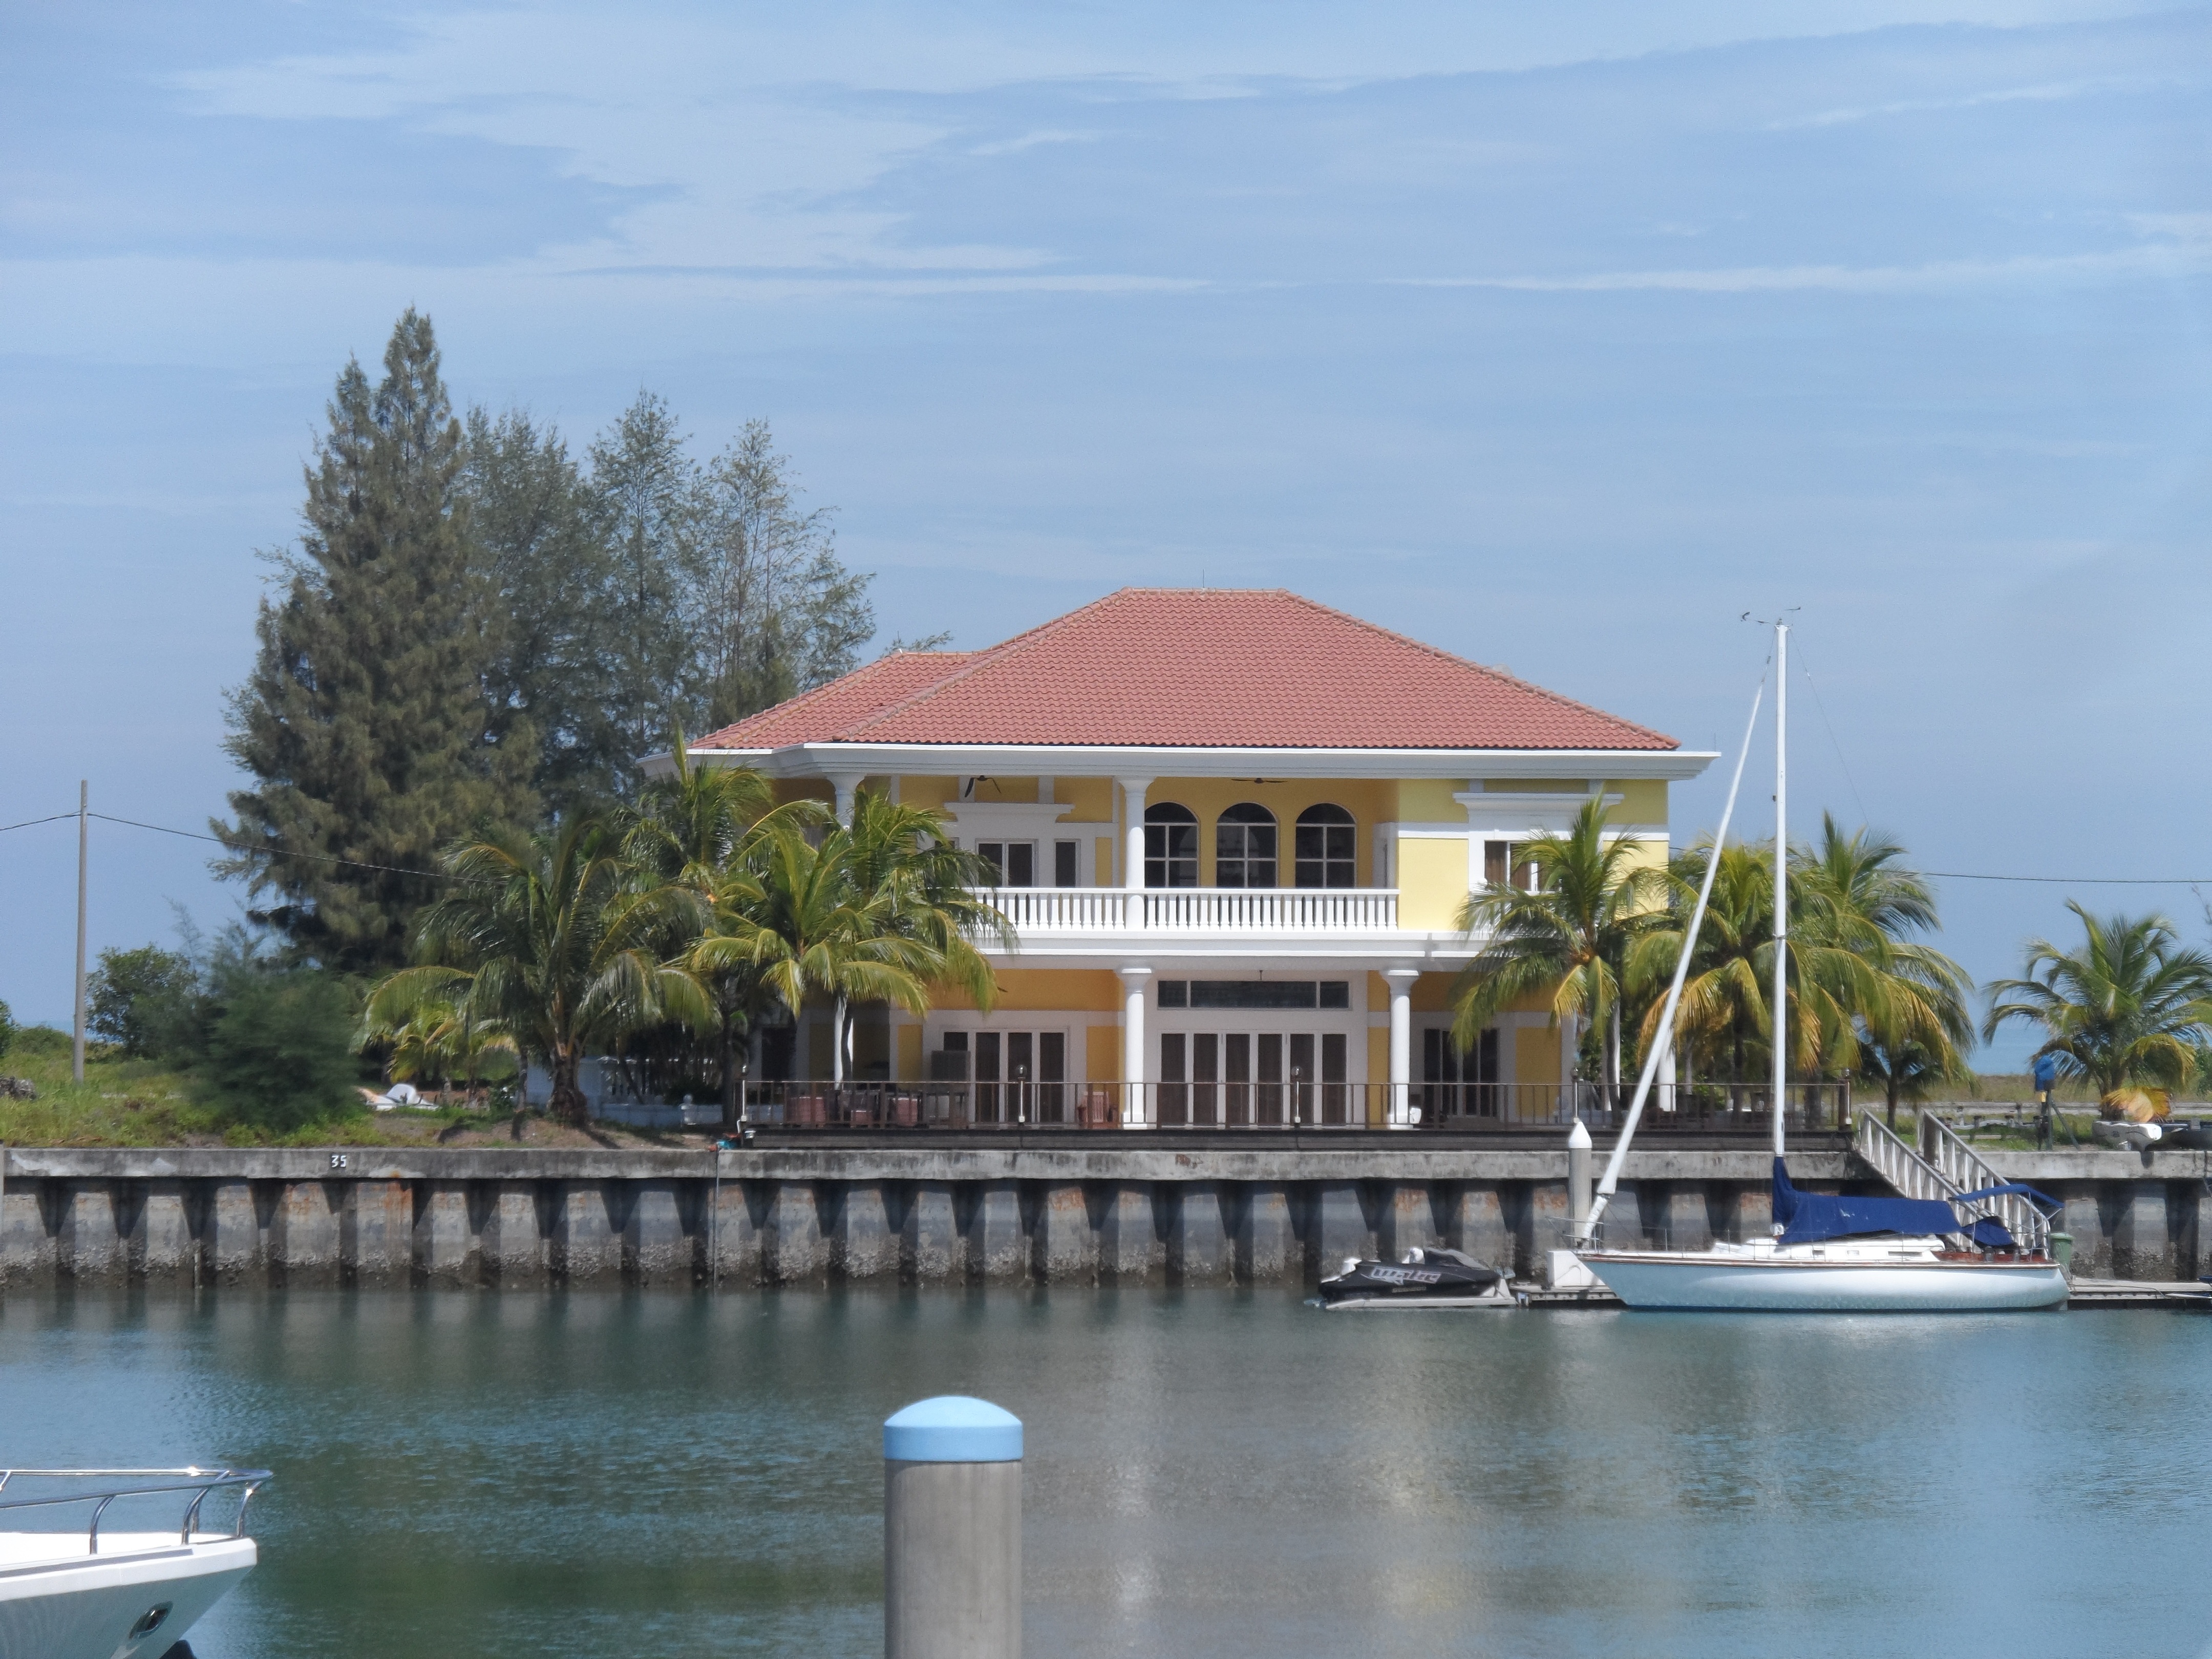
ocean, dock, boat, villa, house, home, vacation, boathouse, property, marina, luxury, resort, estate, real estate, wealth, ocean front, dream house, dream home